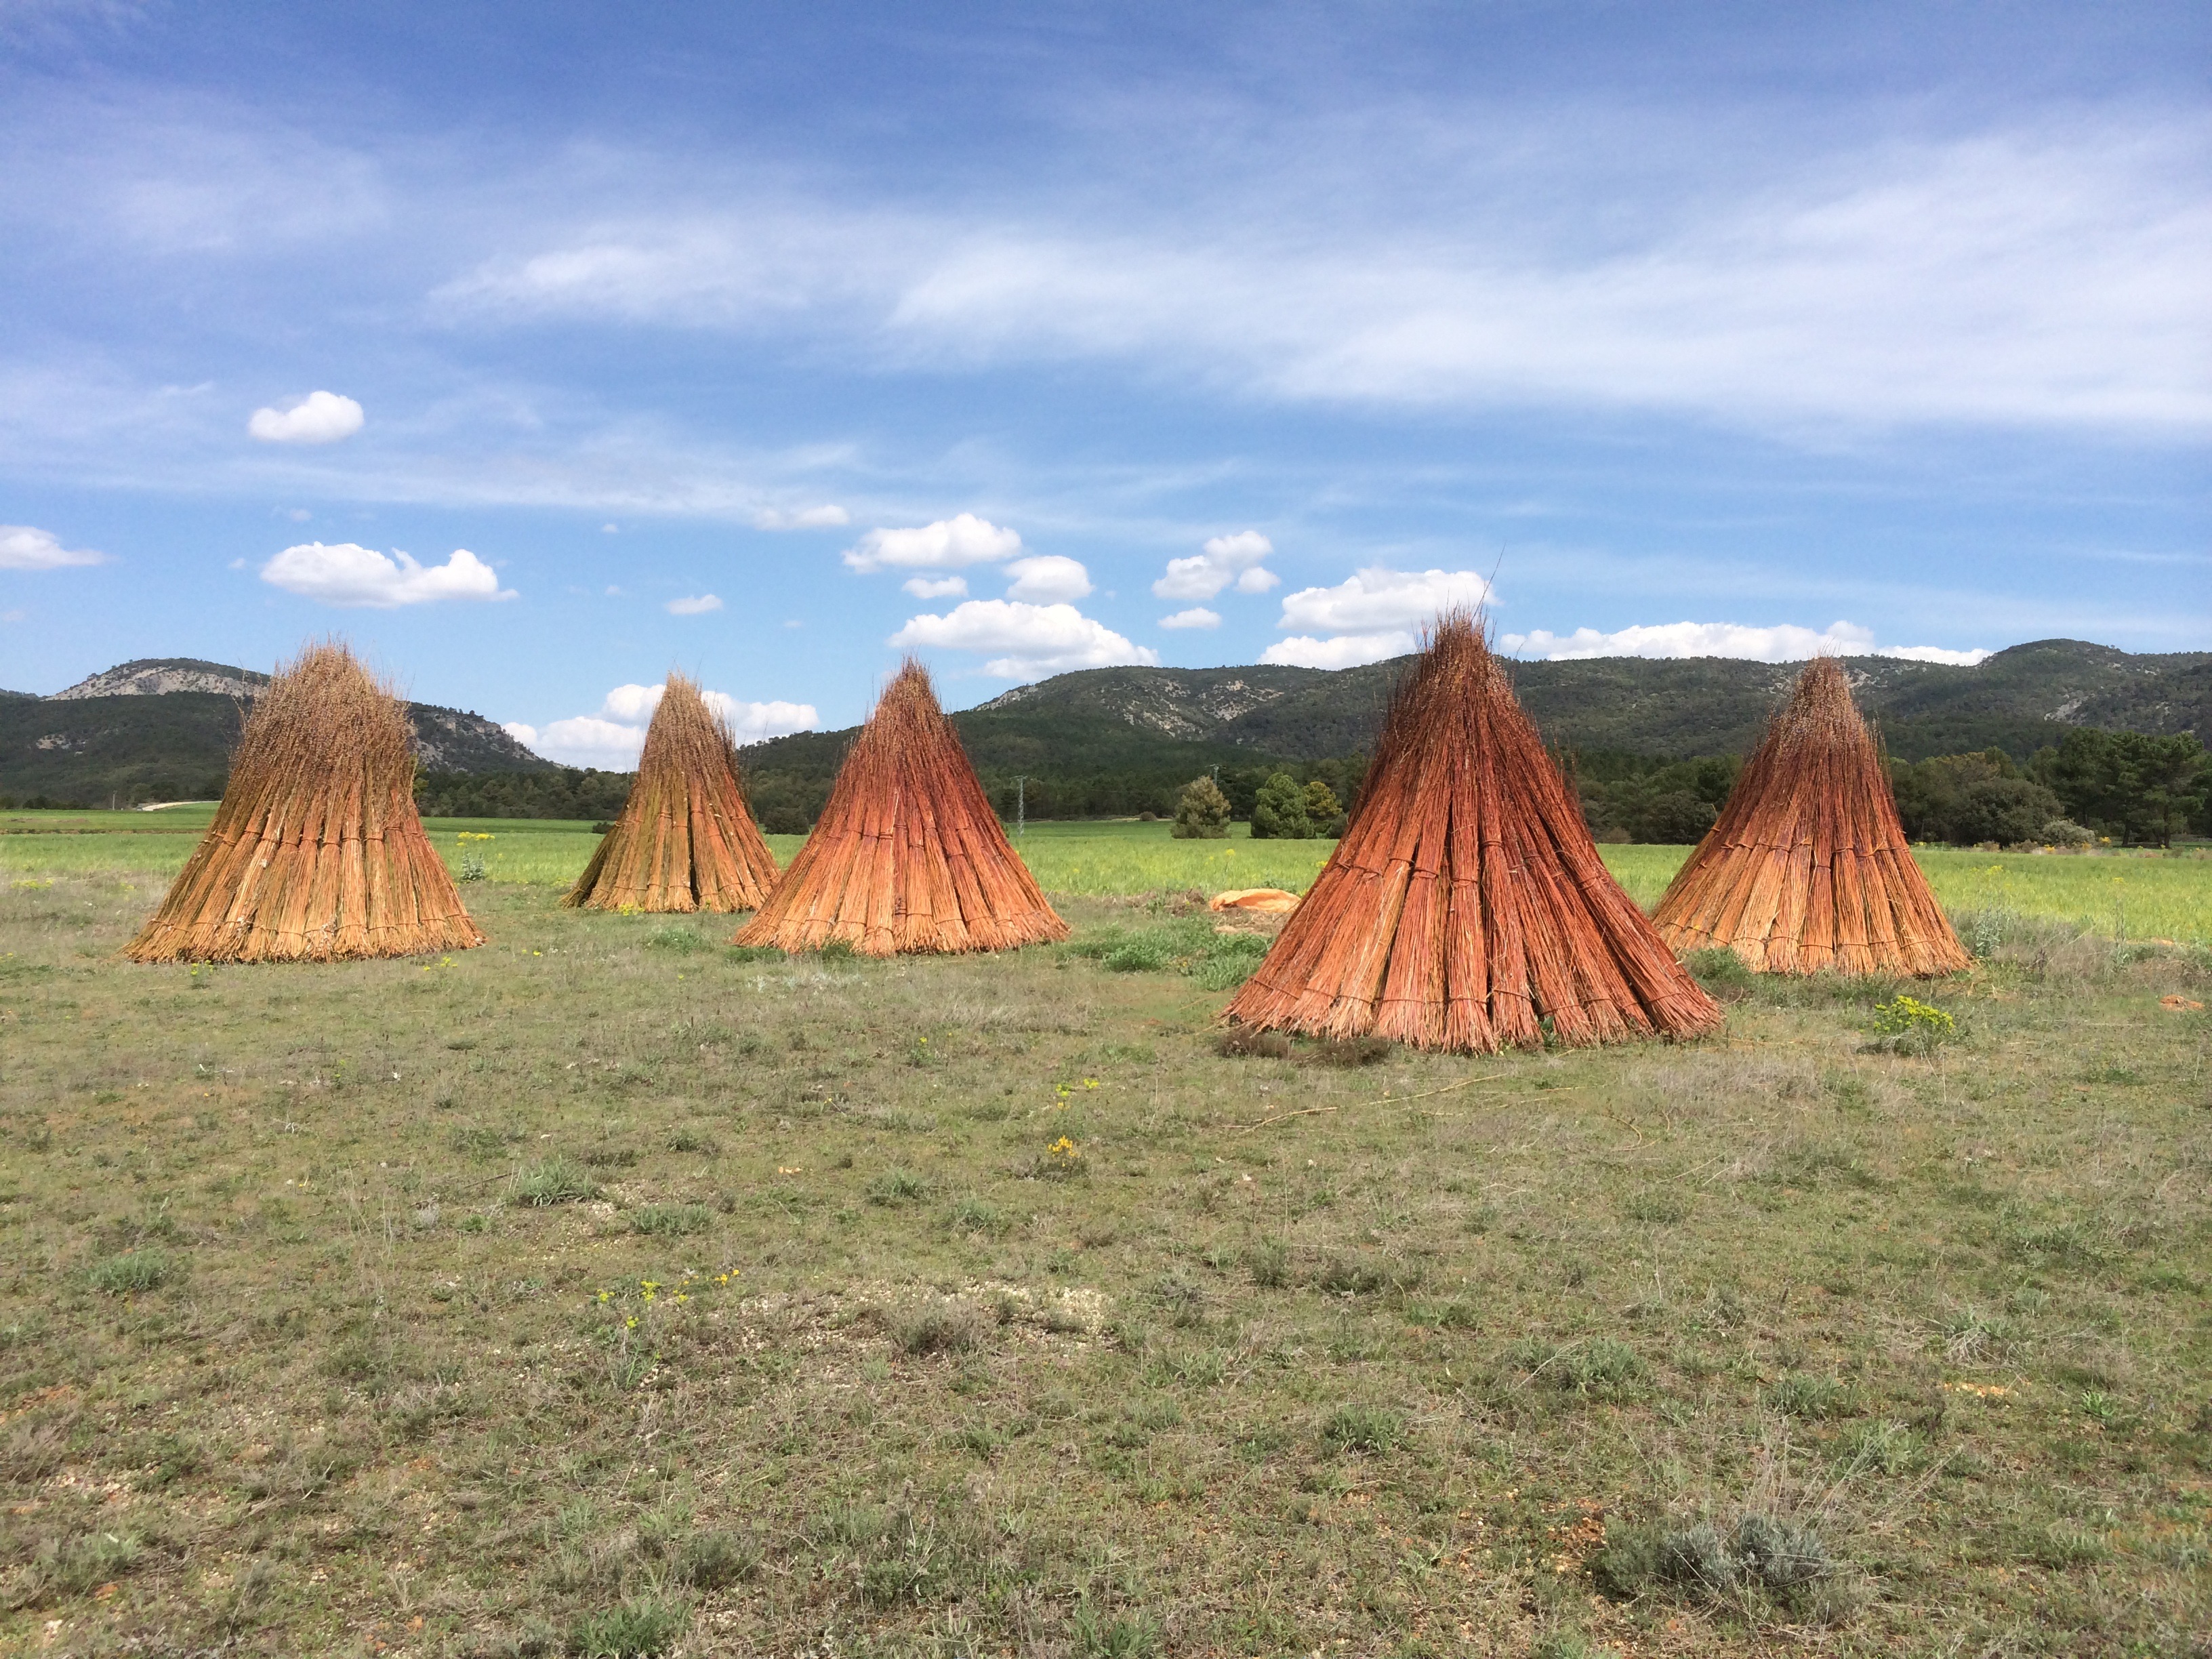
landscape, nature, wilderness, sky, hay, field, prairie, hut, agriculture, plain, wicker, grassland, badlands, plateau, ecosystem, steppe, rural area, wild field, natural environment